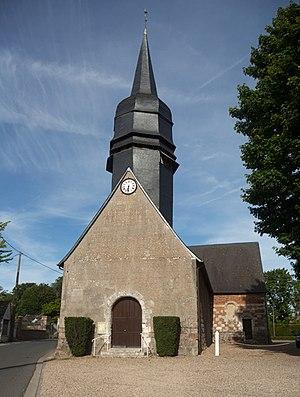
Morgny est une commune française située dans le département de l'Eure, en région Normandie.